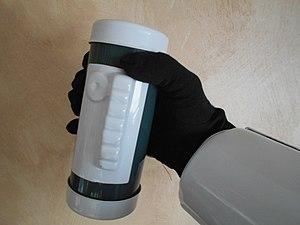
Détonateur thermique
Dans la saga Star Wars, les stormtroopers ou soldats impériaux sont les soldats de l'Empire galactique puis du Premier Ordre.